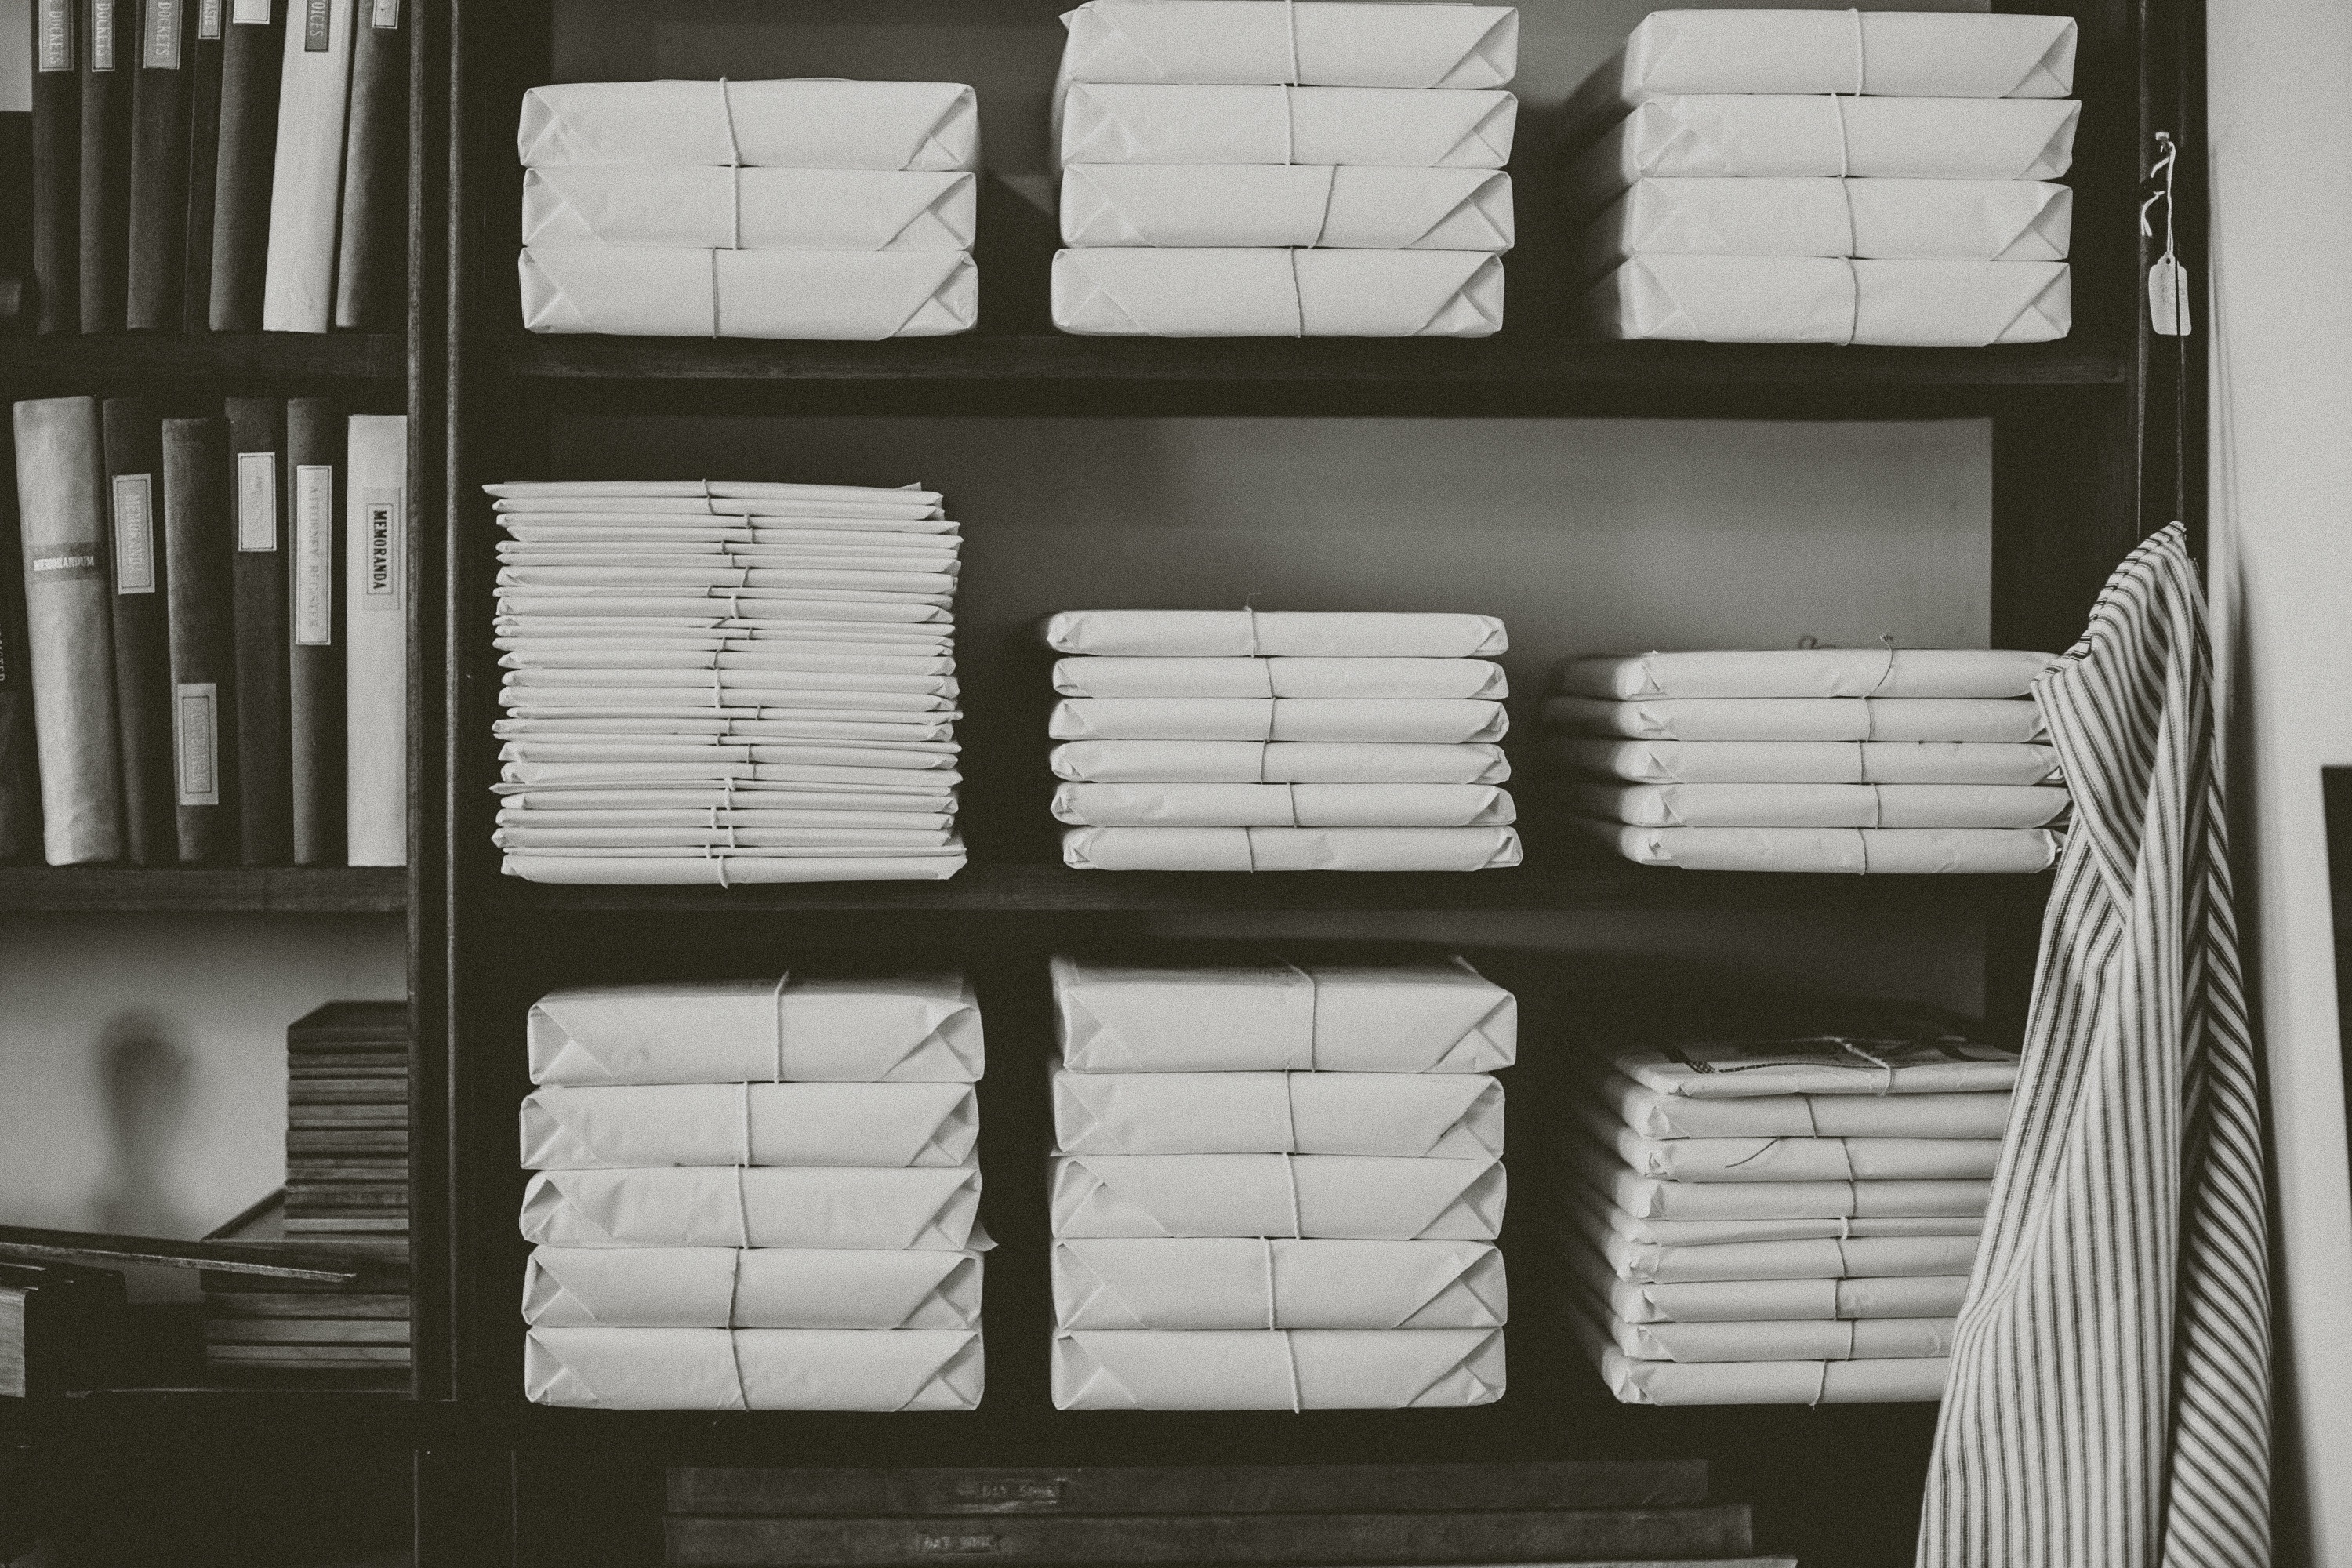
wood, white, wall, shelf, furniture, room, material, interior design, design, shelving, window covering